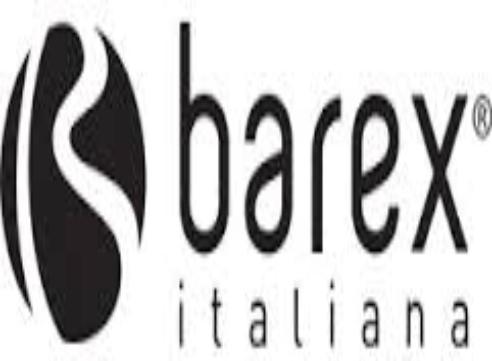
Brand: Barex-2
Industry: Others